Turkey and the Holocaust

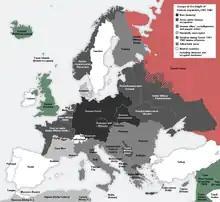
Turkey shown relative to German-occupied Europe in 1942

In 1939, Prime Minister Refik Saydam stated that Turkey "would not accept masses of Jews, nor individual Jews who were oppressed in other countries". Around 100 German Jewish refugee academics were accepted; however, a greater number of German Nazis were employed by Turkey at the time. After 1937, immigration was strictly limited to those of the "Turkish race". During the war, Jews living in Turkey faced discriminatory conscription into forced labor battalions and the 1942 wealth tax intended to financially ruin non-Muslim citizens. Turkey was the only neutral country to implement anti-Jewish laws during the war.